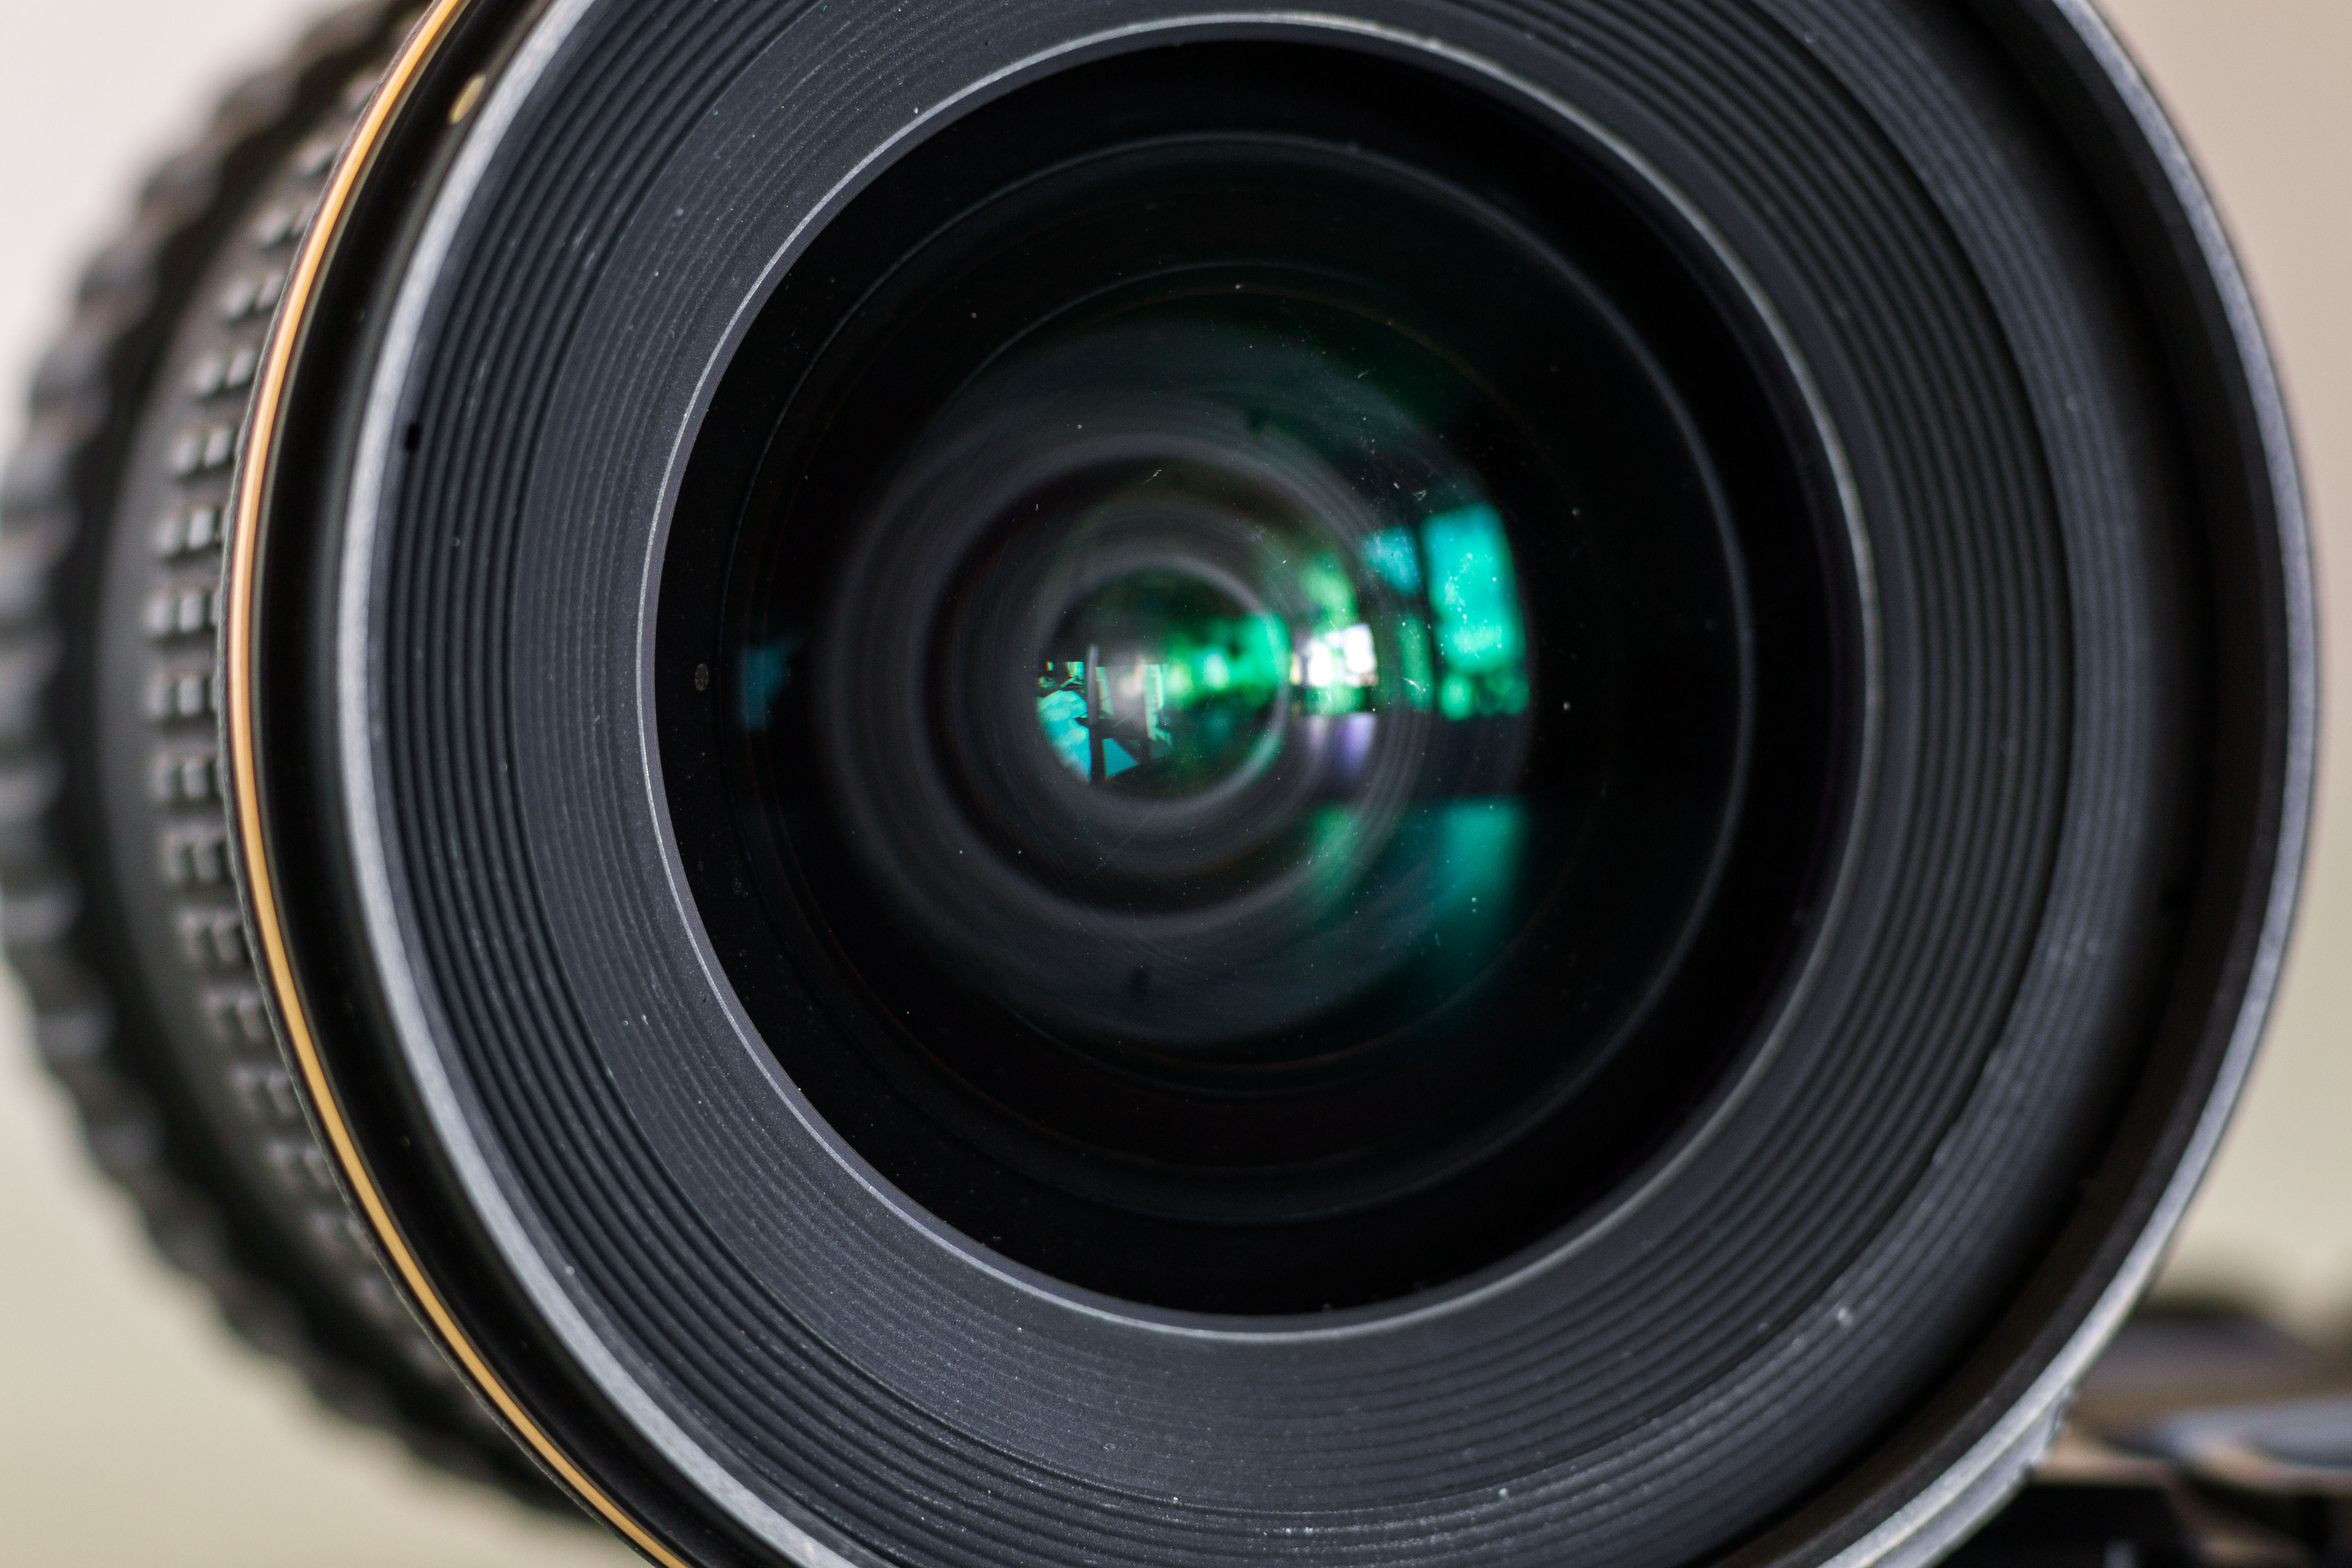
wide, angle, lens, camera lens, cameras optics, camera accessory, camera, macro photography, photography, optical instrument, single lens reflex camera, close up, stock photography, teleconverter, mirrorless interchangeable lens camera, shutter, reflex camera, digital camera, circle, lens hood, digital slr, Colorfulness, still life photography